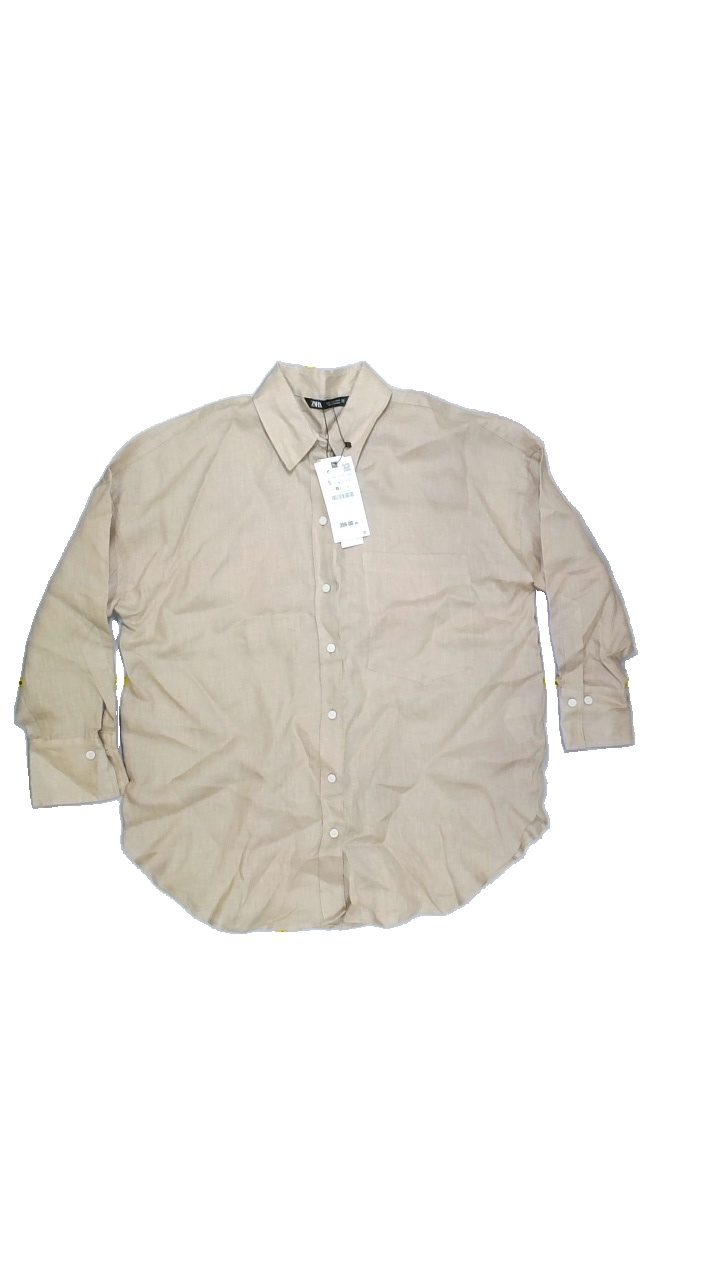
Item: Shirt (Ladies)
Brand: Not Applicable
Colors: Beige
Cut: Regular, Collar
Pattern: Plain
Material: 100%cotton
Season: All
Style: No trend
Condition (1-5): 5
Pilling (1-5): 5
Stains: No
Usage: Reuse
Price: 100-150